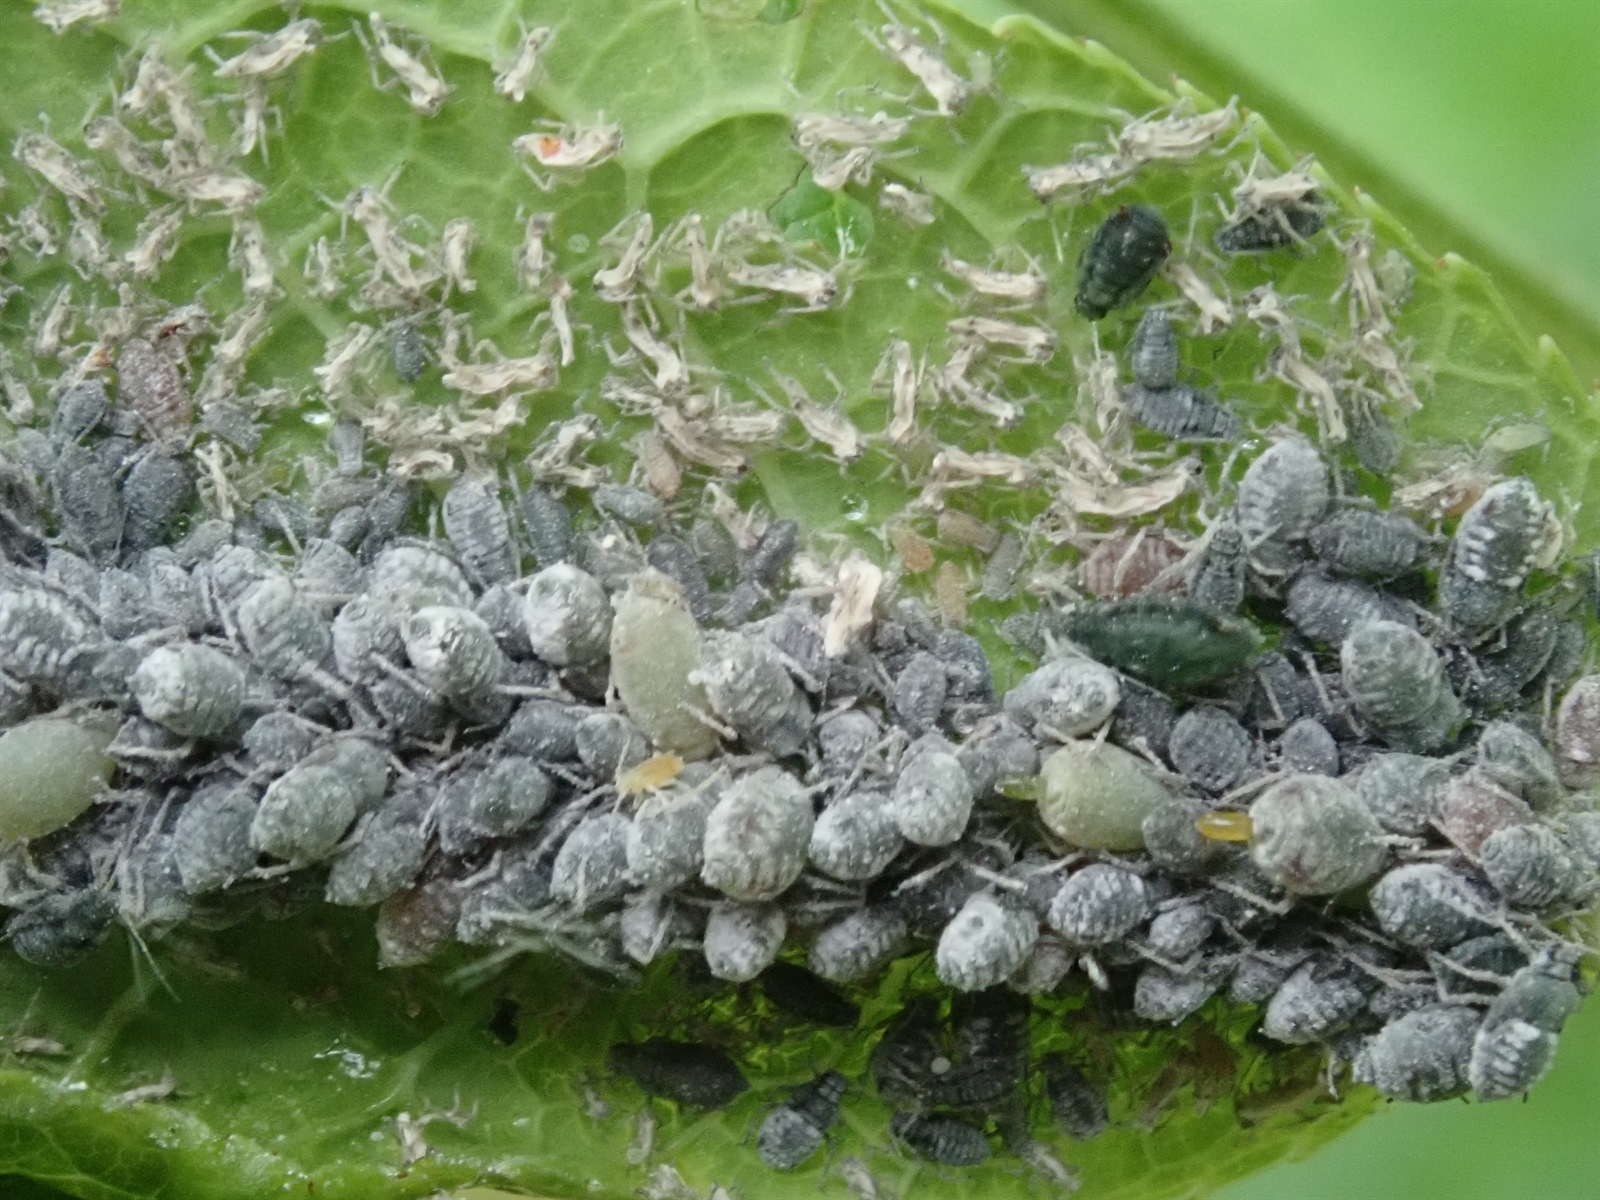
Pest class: bird_cherry_oat_aphid